WrestleMania 33

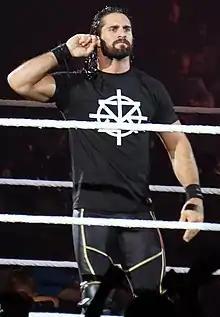
Seth Rollins had to overcome a knee injury, just a few weeks before WrestleMania 33, to face Triple H at the event.

In 2014, The Shield (Seth Rollins, Dean Ambrose, and Roman Reigns) were involved in a rivalry with Evolution (Triple H, Randy Orton, and Batista). After multiple losses to The Shield and Batista quitting WWE, Triple H recruited Rollins to The Authority. Rollins was the forefront of The Authority and won the WWE World Heavyweight Championship (later renamed WWE Championship) at WrestleMania 31, but was forced to vacate the title in November 2015 due to injury. He returned in mid-2016, and during a fatal four-way for the vacant WWE Universal Championship, Triple H aided Rollins in eliminating Reigns, but then turned on Rollins by attacking him with a Pedigree, costing Rollins the match. During the first months of 2017, Rollins started a rivalry with Triple H, asking for answers. At , Rollins appeared and challenged Triple H to a match, who had Rollins escorted from the building by security. On the January 30 episode of "Raw", as Rollins was about to confront Triple H, Samoa Joe attacked Rollins, re-injuring his knee. Rollins was estimated to be out of action for up to eight weeks, but after an attack from Triple H, Rollins signed a contract for a non-sanctioned match with Triple H at WrestleMania 33, which forbid Rollins from suing WWE if he were to get injured again.